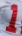
Number: 1